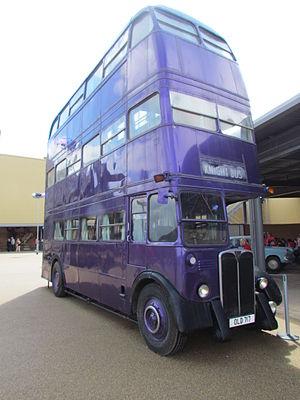
Dans l'univers de Harry Potter, fondé sur la série romanesque Harry Potter et la pièce de théâtre Harry Potter et l'Enfant maudit, de nombreux objets apparaissent et sont répertoriés ci-dessous.